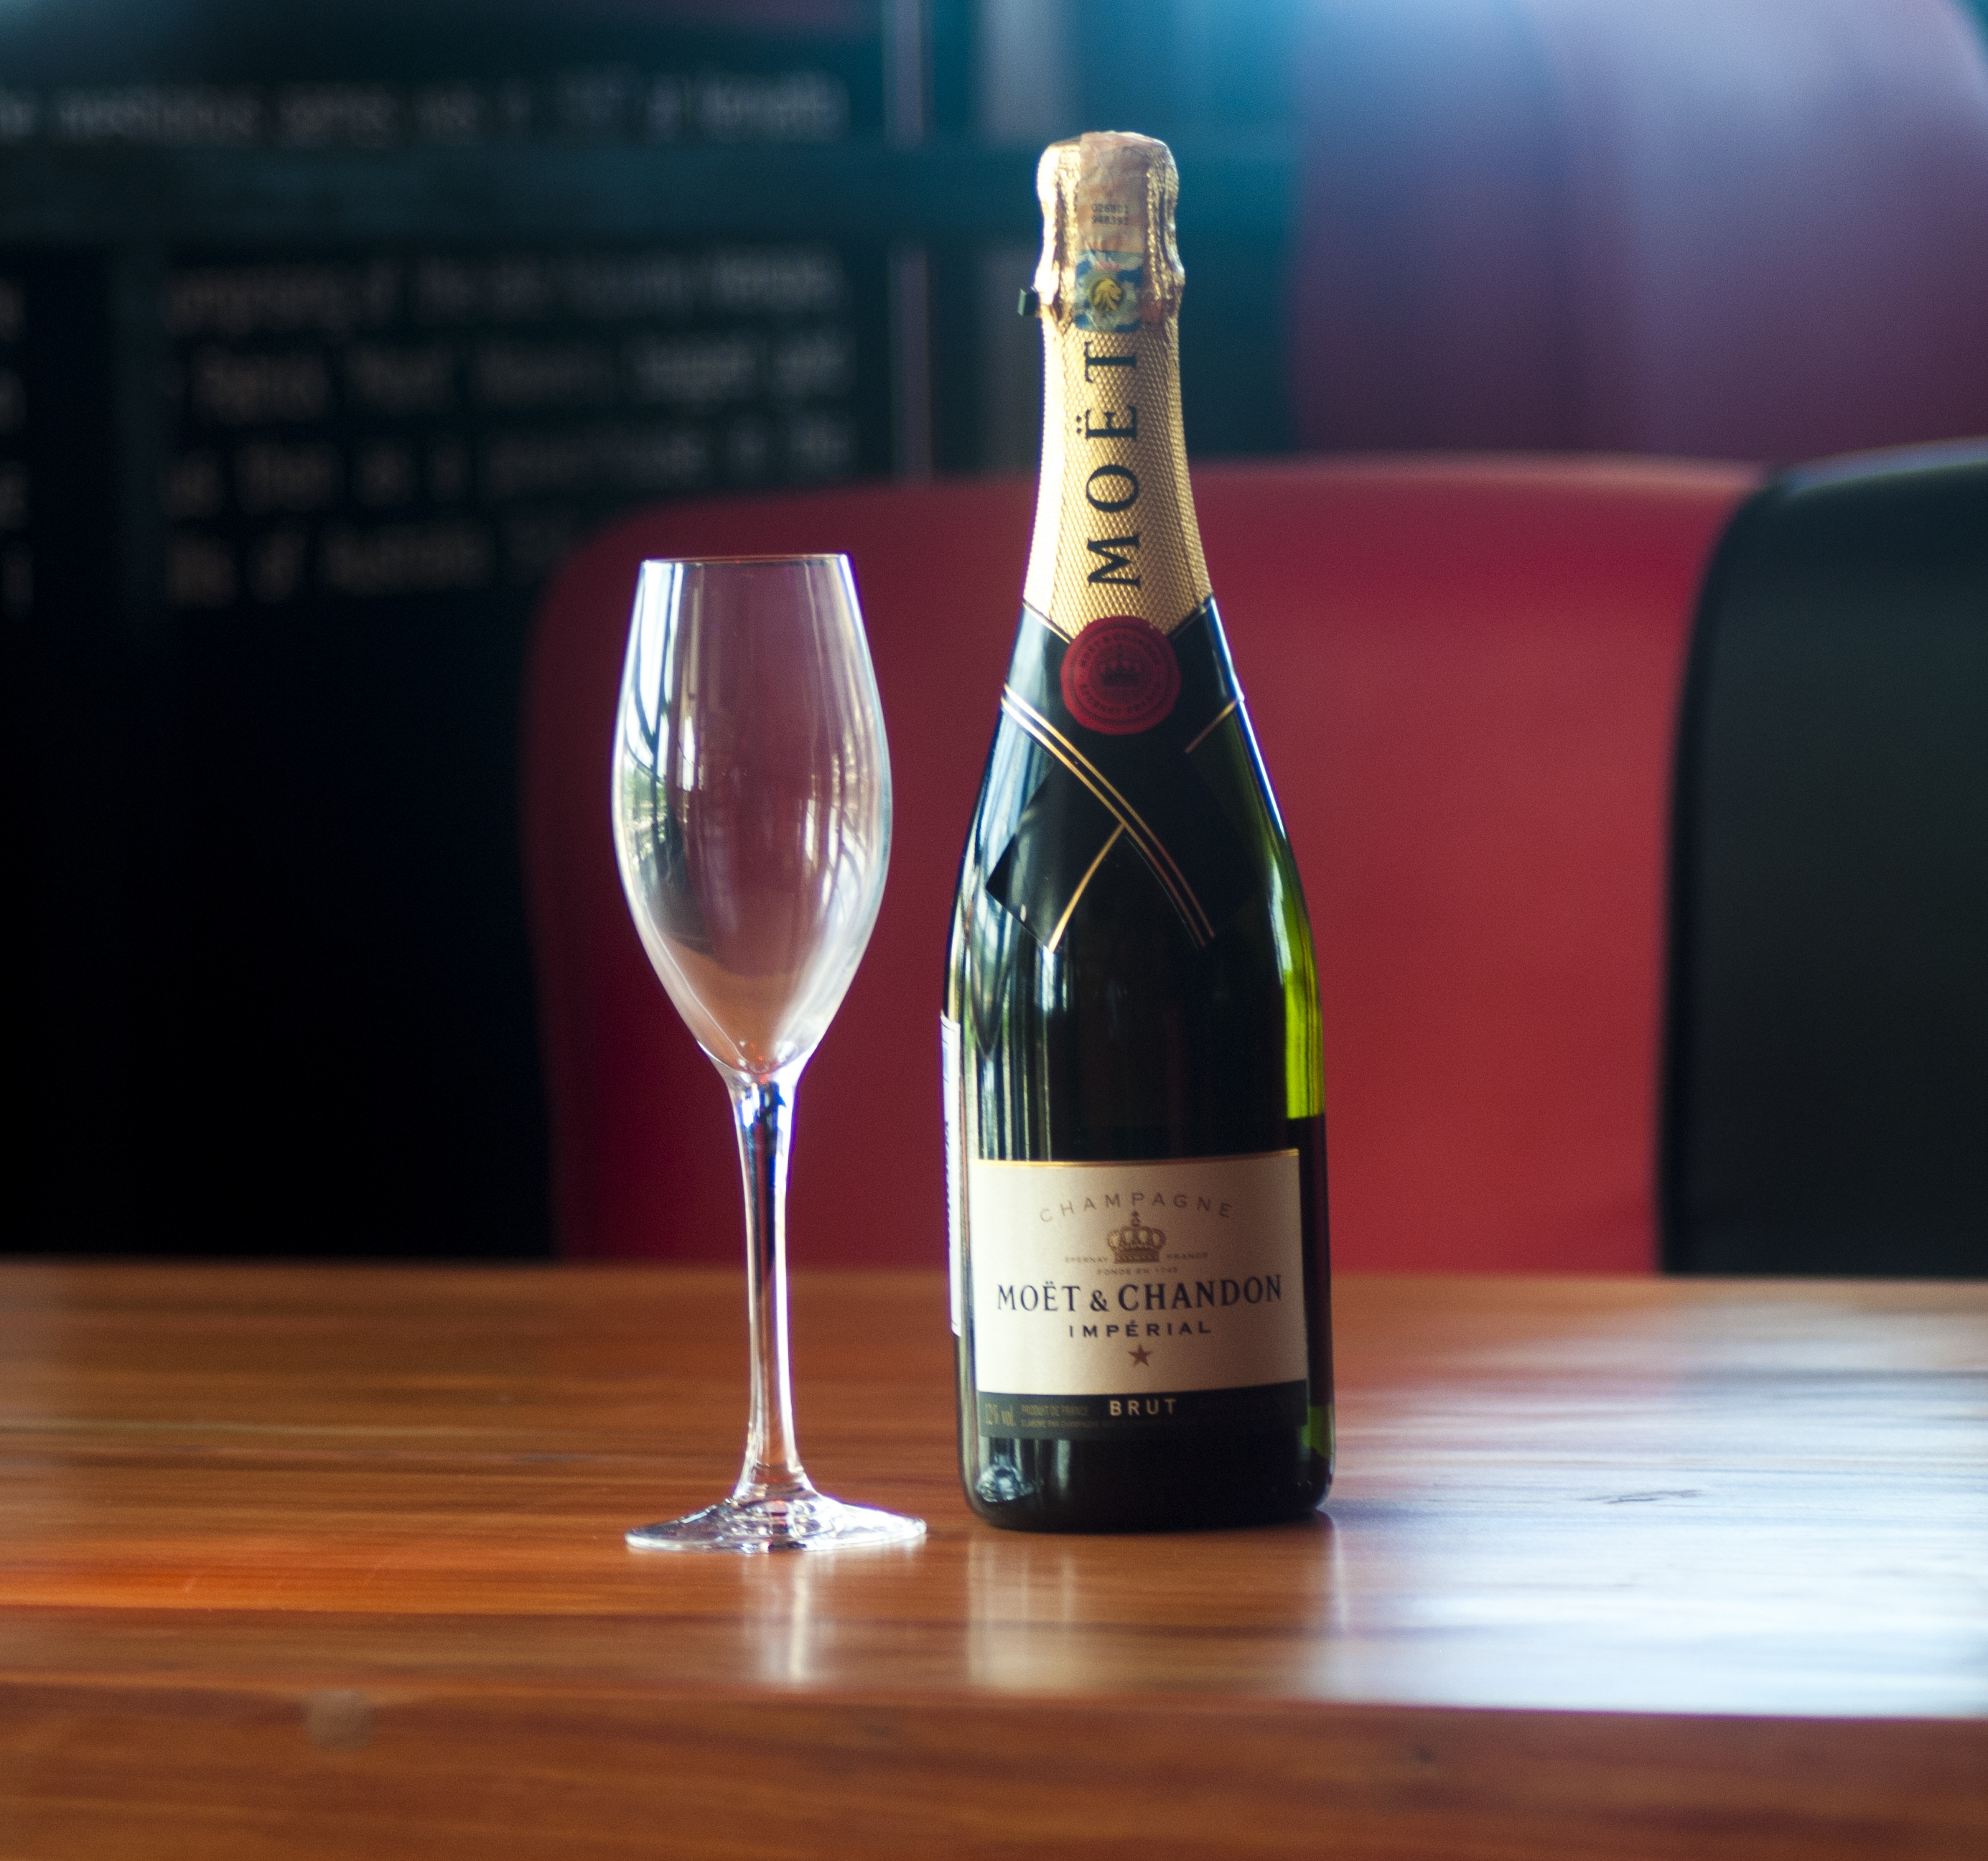
wine, glass, beverage, drink, bottle, beer, alcohol, champagne, glass of wine, alcoholic beverage, drinking wine, drinkware